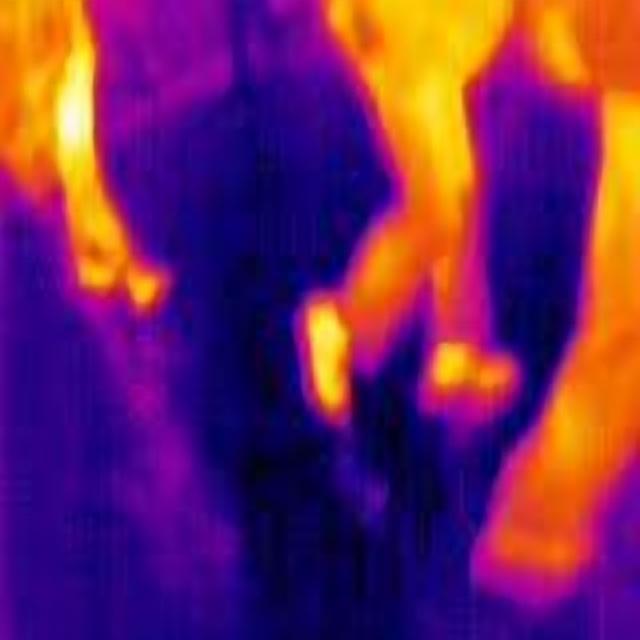
Detected objects:
label: person
label: person
label: person